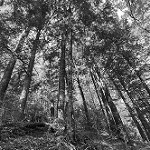
Label: B & W